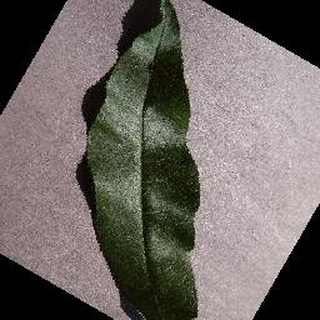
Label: healthy_peach